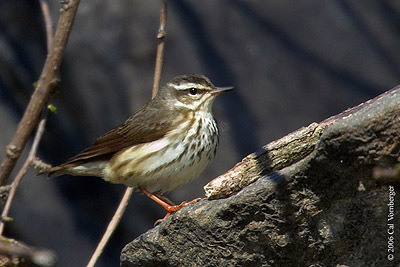
the small bird has orange tarsals and feet and a speckled brown and white belly.
a small bird with white eyebrow, small brown bill and spotted breast.
a small light brown bird with a white breast speckled with brown.
the bird has a white throat, belly and abdomen with some streaks of dark brown.
a small white bird white a white belly that has brown patches.
a small plump bird with a white and brown belly, and a orange feet.
this bird has wings that are brown and has white belly
this bird has a brown crown as well as a white belly
this bird has wings that are brown and has a striped bellya small bird with a white speckled belly and breast with a short sharp beak.
Species: Louisiana Waterthrush